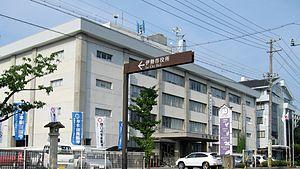
Ise ou, sous son ancien nom, Ujiyamada, est une ville située dans la préfecture de Mie, au Japon.